Command at Sea insignia

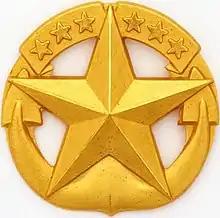
The U.S. Navy's Command at Sea insignia

The Command at Sea insignia is a badge of the United States' seagoing services worn by officers on their uniforms to denote that they are the commander, or formerly a commander, of a warship. If the wearer is currently the commander of a warship, it is worn above the nametag, which is worn a quarter of an inch above the right chest pocket on a uniform shirt. Afterwards, the pin is moved to the left side of the shirt or jacket. For the commanders of land-based installations, a different but similar version known as the Command Ashore insignia instead.